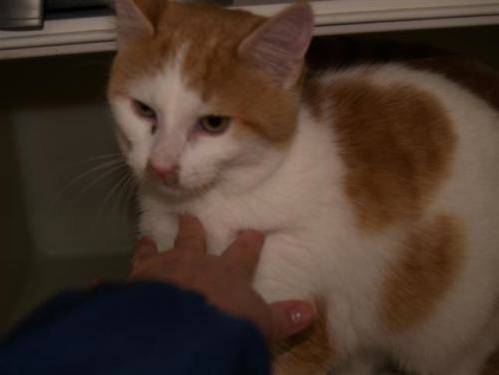
Label: cat